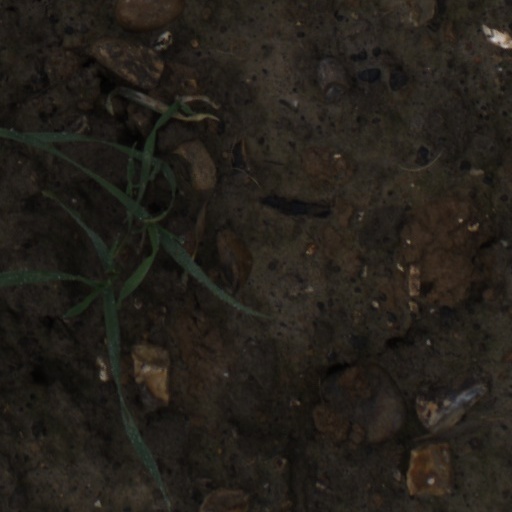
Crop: wheat